Ural Mountains

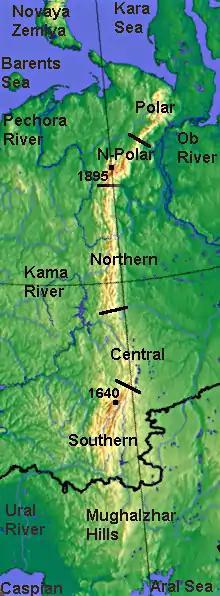

As merchants from the Middle East traded with the Bashkirs and other people living on the western slopes of the Ural as far north as Great Perm, since the 10th century, medieval mideastern geographers had been aware of the existence of the mountain range in its entirety, stretching as far as the Arctic Ocean in the north. The first Russian mention of the mountains to the east of the East European Plain is provided by the "Primary Chronicle", where it describes the Novgorodian expedition to the upper reaches of the Pechora in the year 1096. During the next few centuries, the Novgorodians engaged in fur trading with the local population and collected tribute from Yugra and Great Perm, slowly expanding southwards. The city-state of Novgorod established two trade routes to the Ob River, both starting from the town of Ustyug. The rivers, Chusovaya and Belaya, were first mentioned in the chronicles of 1396 and 1468, respectively. In 1430, the town of Solikamsk (Kama Salt) was founded on the Kama at the foothills of the Ural, where salt was produced in open pans. Ivan III, the grand prince of Moscow, captured Perm, Pechora and Yugra from the declining Novgorod Republic in 1472. With the excursions of 1483 and 1499–1500 across the Ural, Moscow managed to subjugate Yugra completely. The Russians received tribute, but contact with the tribes ceased after they left.